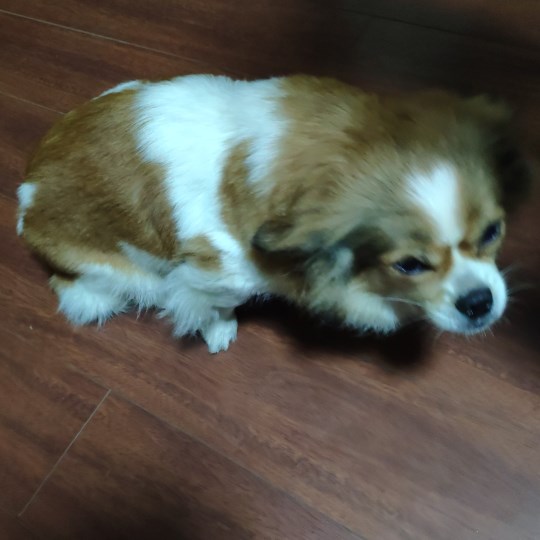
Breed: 806-n000129-papillon